Swan Island Airport

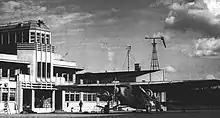
An aircraft at Swan Island Municipal Airport, parked at the terminal

The Port of Portland and the Portland City Council held meetings in 1935 to investigate a possible renovation of the Swan Island Municipal Airport. They determined that it would not be cost effective to rebuild the airport to accommodate larger aircraft. By 1936, citizens were petitioning the city council to fund a larger airport at a higher elevation. I. E. Oakes, the Works Progress Administration director for Portland, announced in 1937 that he would look to secure US$627,781 (US$ adjusted for inflation) in funds from the federal government to build a new runway to accommodate large airlines. However, the federal government condemned the site and offered up funds to build a new airport.